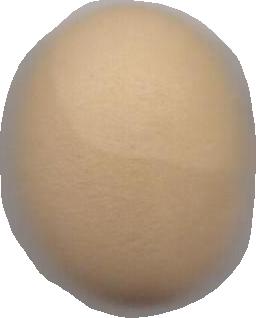
Variety: Grobogan